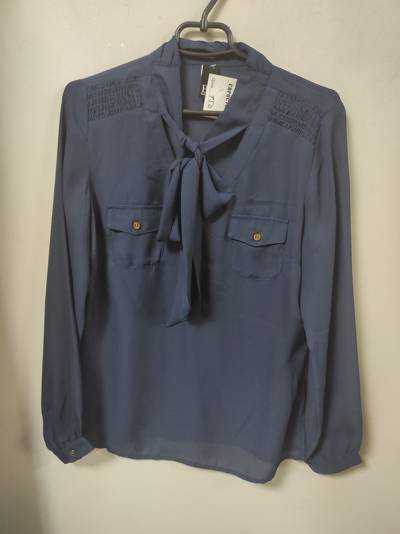
Waste category: clothes